Gerhard Schallert

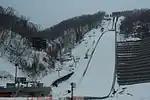
Okurayama Ski Jump Stadium in Sapporo – the hill where Schallert earned his first World Cup points in 1994

In December 1990, Schallert debuted in the Alpen Cup in Andelsbuch on 15 December 1990, finishing 32nd. In the 1990/1991 season, he competed in all six Alpen Cup events, placing in the top 15 (which earned points) three times. He first earned points on 12 January 1991, in Predazzo, finishing fourth behind Milan Kučera, Damjan Fras, and . He took seventh place in Täsch on 19 January 1991 and 11th in Les Rousses on 9 February 1991. He finished 11th in the overall Alpen Cup standings. In February 1991, he debuted in the Europa Cup in Seefeld on 17 February 1991, finishing 30th among 64 competitors, 18.7 points short of the top 15 needed for points. In the 1990/1991 season, he reached the podium twice in junior competitions: second place in the Franz Haslberger Memorial in Reit im Winkl on 21 February 1991, behind , and third in the OPA Games in Einsiedeln on 3 March 1991, behind Grugger and Jozef Waller.